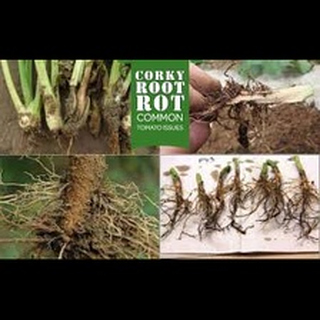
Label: wheat_common_root_rot